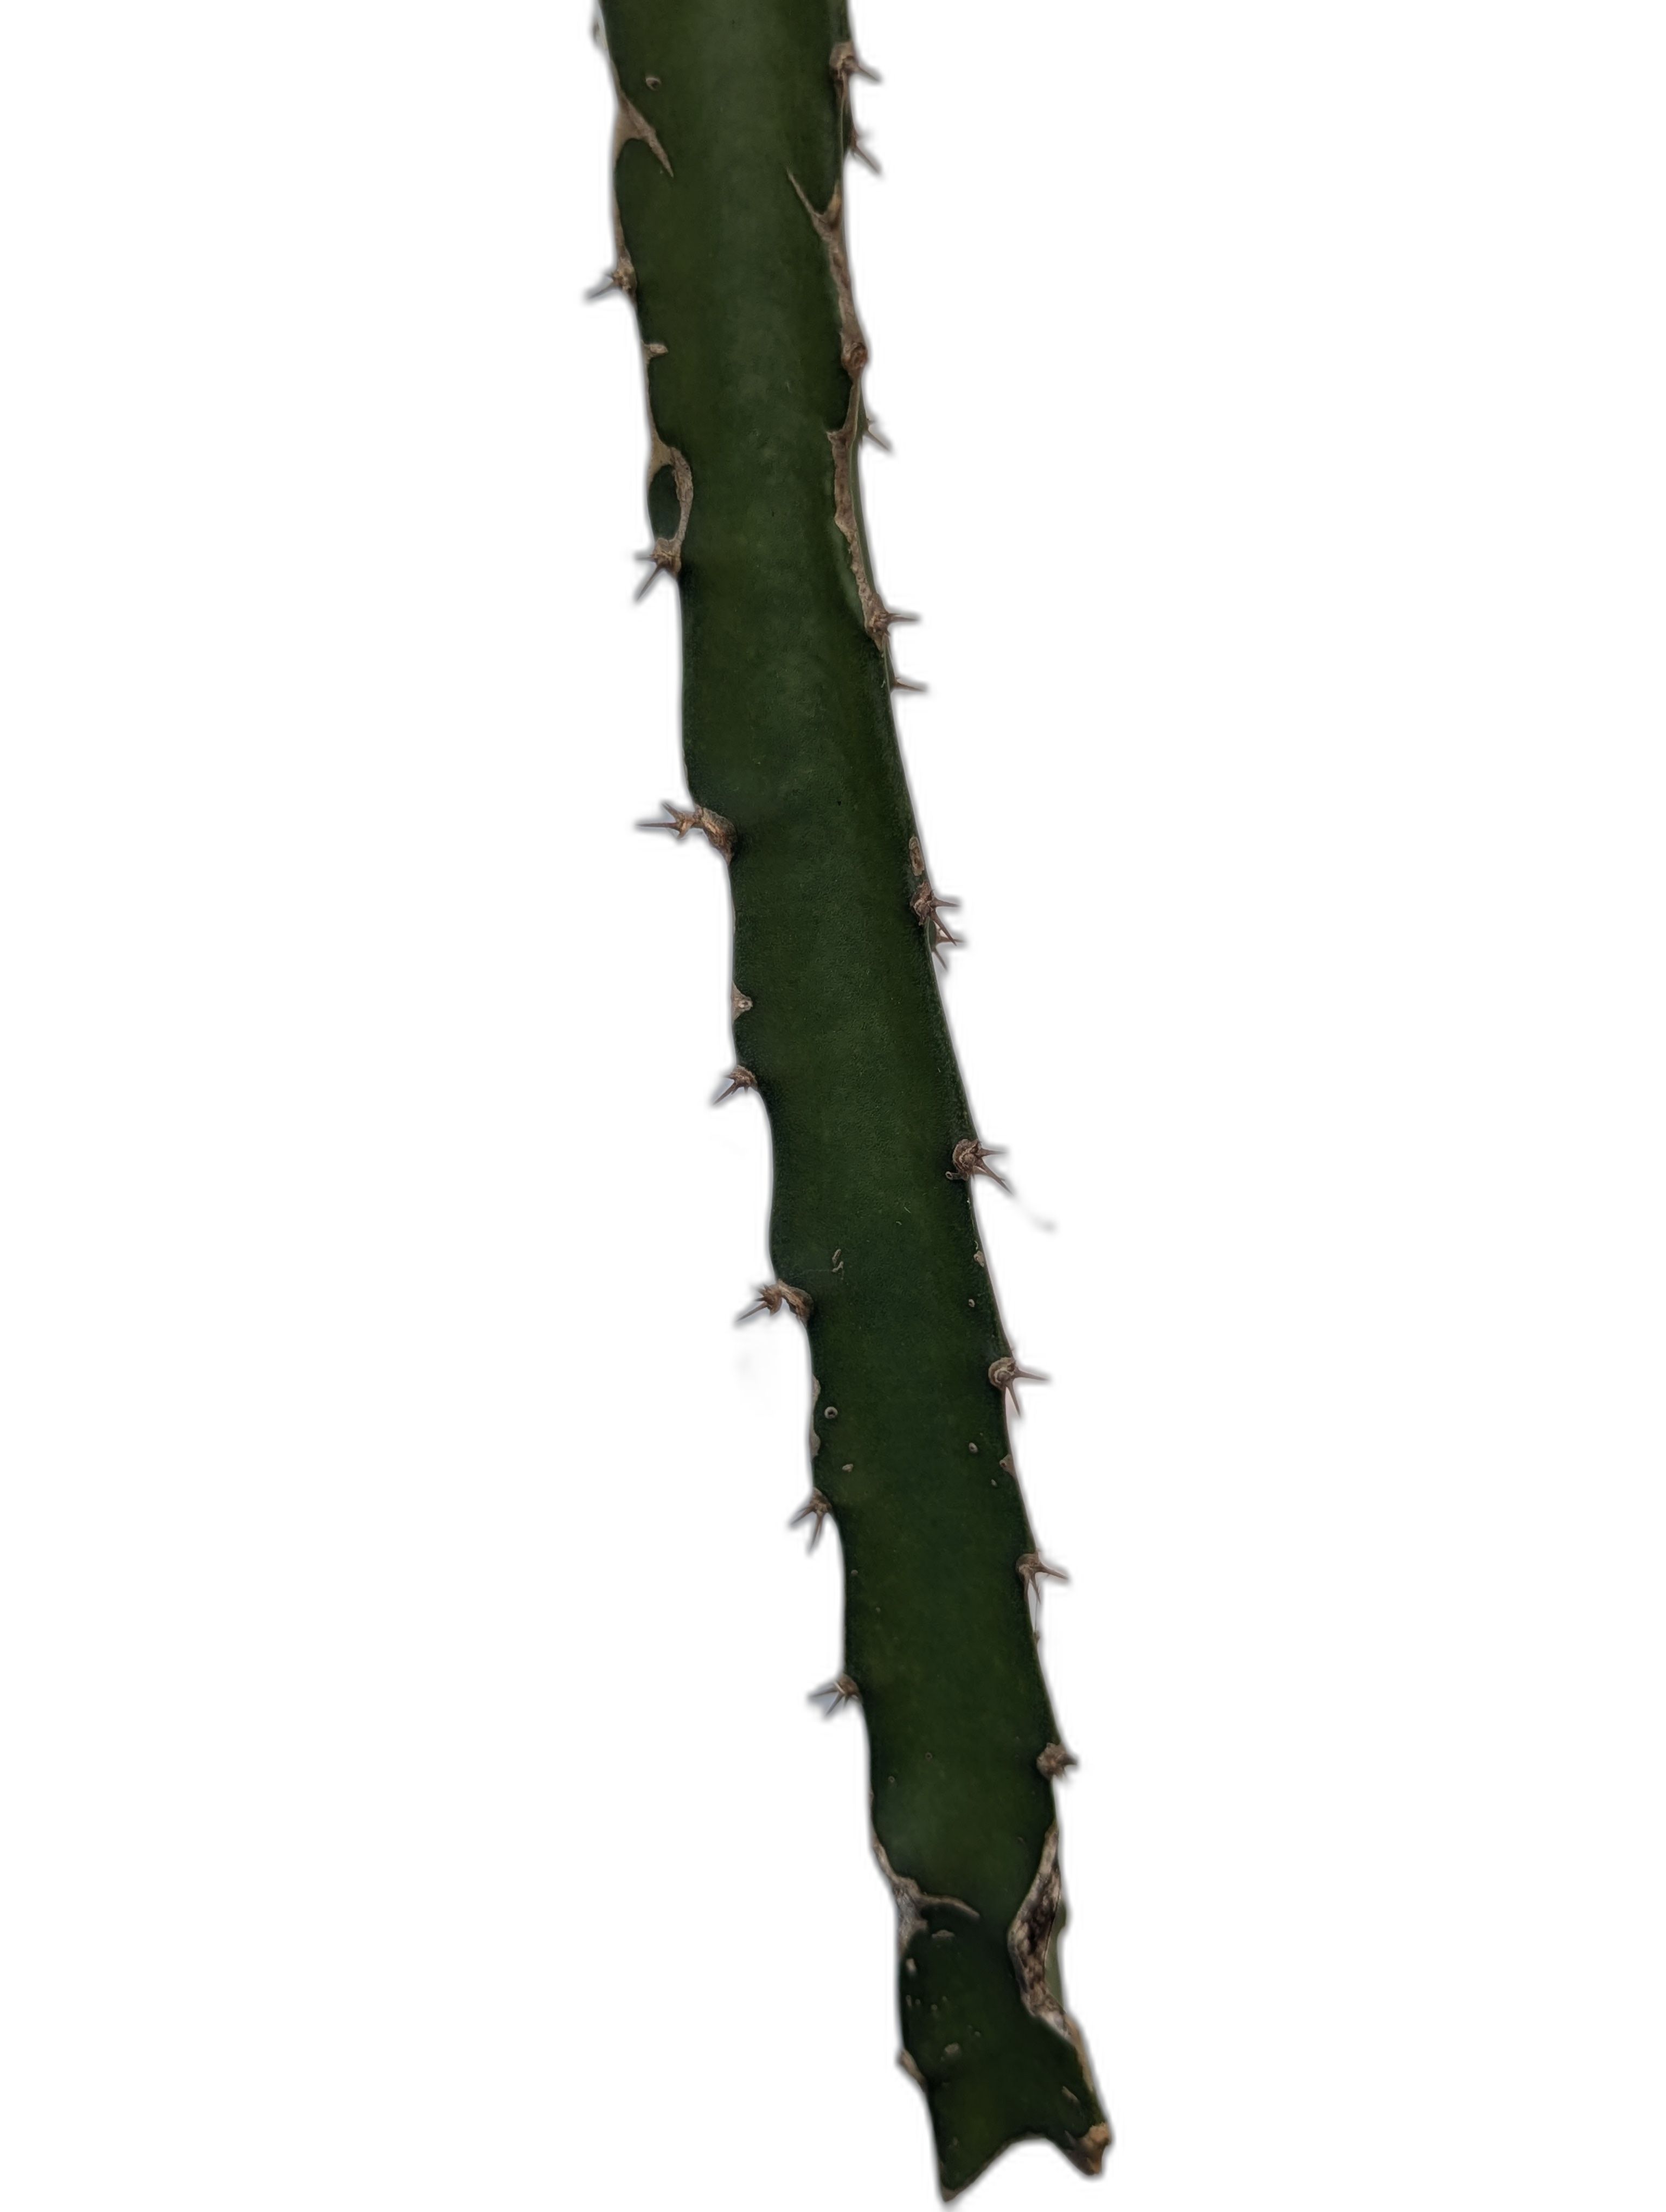
Label: Good leaf